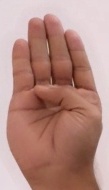
ASL sign: B